Nicrophorus pustulatus

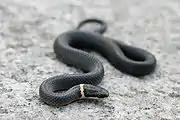
Adult "Diadophis punctatus edwardsii" (northern ringneck snake); "N. pustulatus" beetles have been found using the eggs of this species

"N. pustulatus" is unique among beetles in the genus "Nicrophorus" as the only species that has been demonstrated to use the eggs of oviparous reptiles as a food source to raise larvae, in addition to carrion. This is an example of a host shift relative to the hypothesized ancestral life history of "Nicrophorus" beetles. "N. pustulatus" adults locate reptile eggs, oviposit next to the eggs, open holes in the shells, and then feed their broods from this resource - killing the eggs. The reptile eggs are otherwise alive and viable when the beetles attack them, making "N. pustulatus" a parasitoid. The discovery of this host shift may have been the first scientifically published example of a true parasitoid using a vertebrate species as a host.